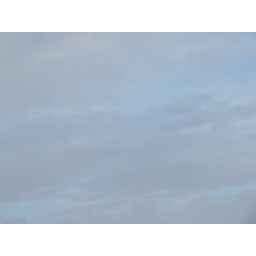
Lerwick Shetland. Mid-day. Sky over Bressay Sound. A bit of blue sky plays peekaboo from behind the grey clouds.